River Oich

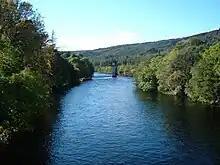
River Oich near Fort Augustus

The River Oich is a short river that flows through the Great Glen in Scotland. It carries water from Loch Oich (to the SW) to Loch Ness (to the NE) and runs in parallel to a section of the Caledonian Canal for the whole of its length. The Great Glen Way runs between the two watercourses. The river's largest tributary is the Invigar Burn. The only significant settlement on the river is Fort Augustus at its NE end.